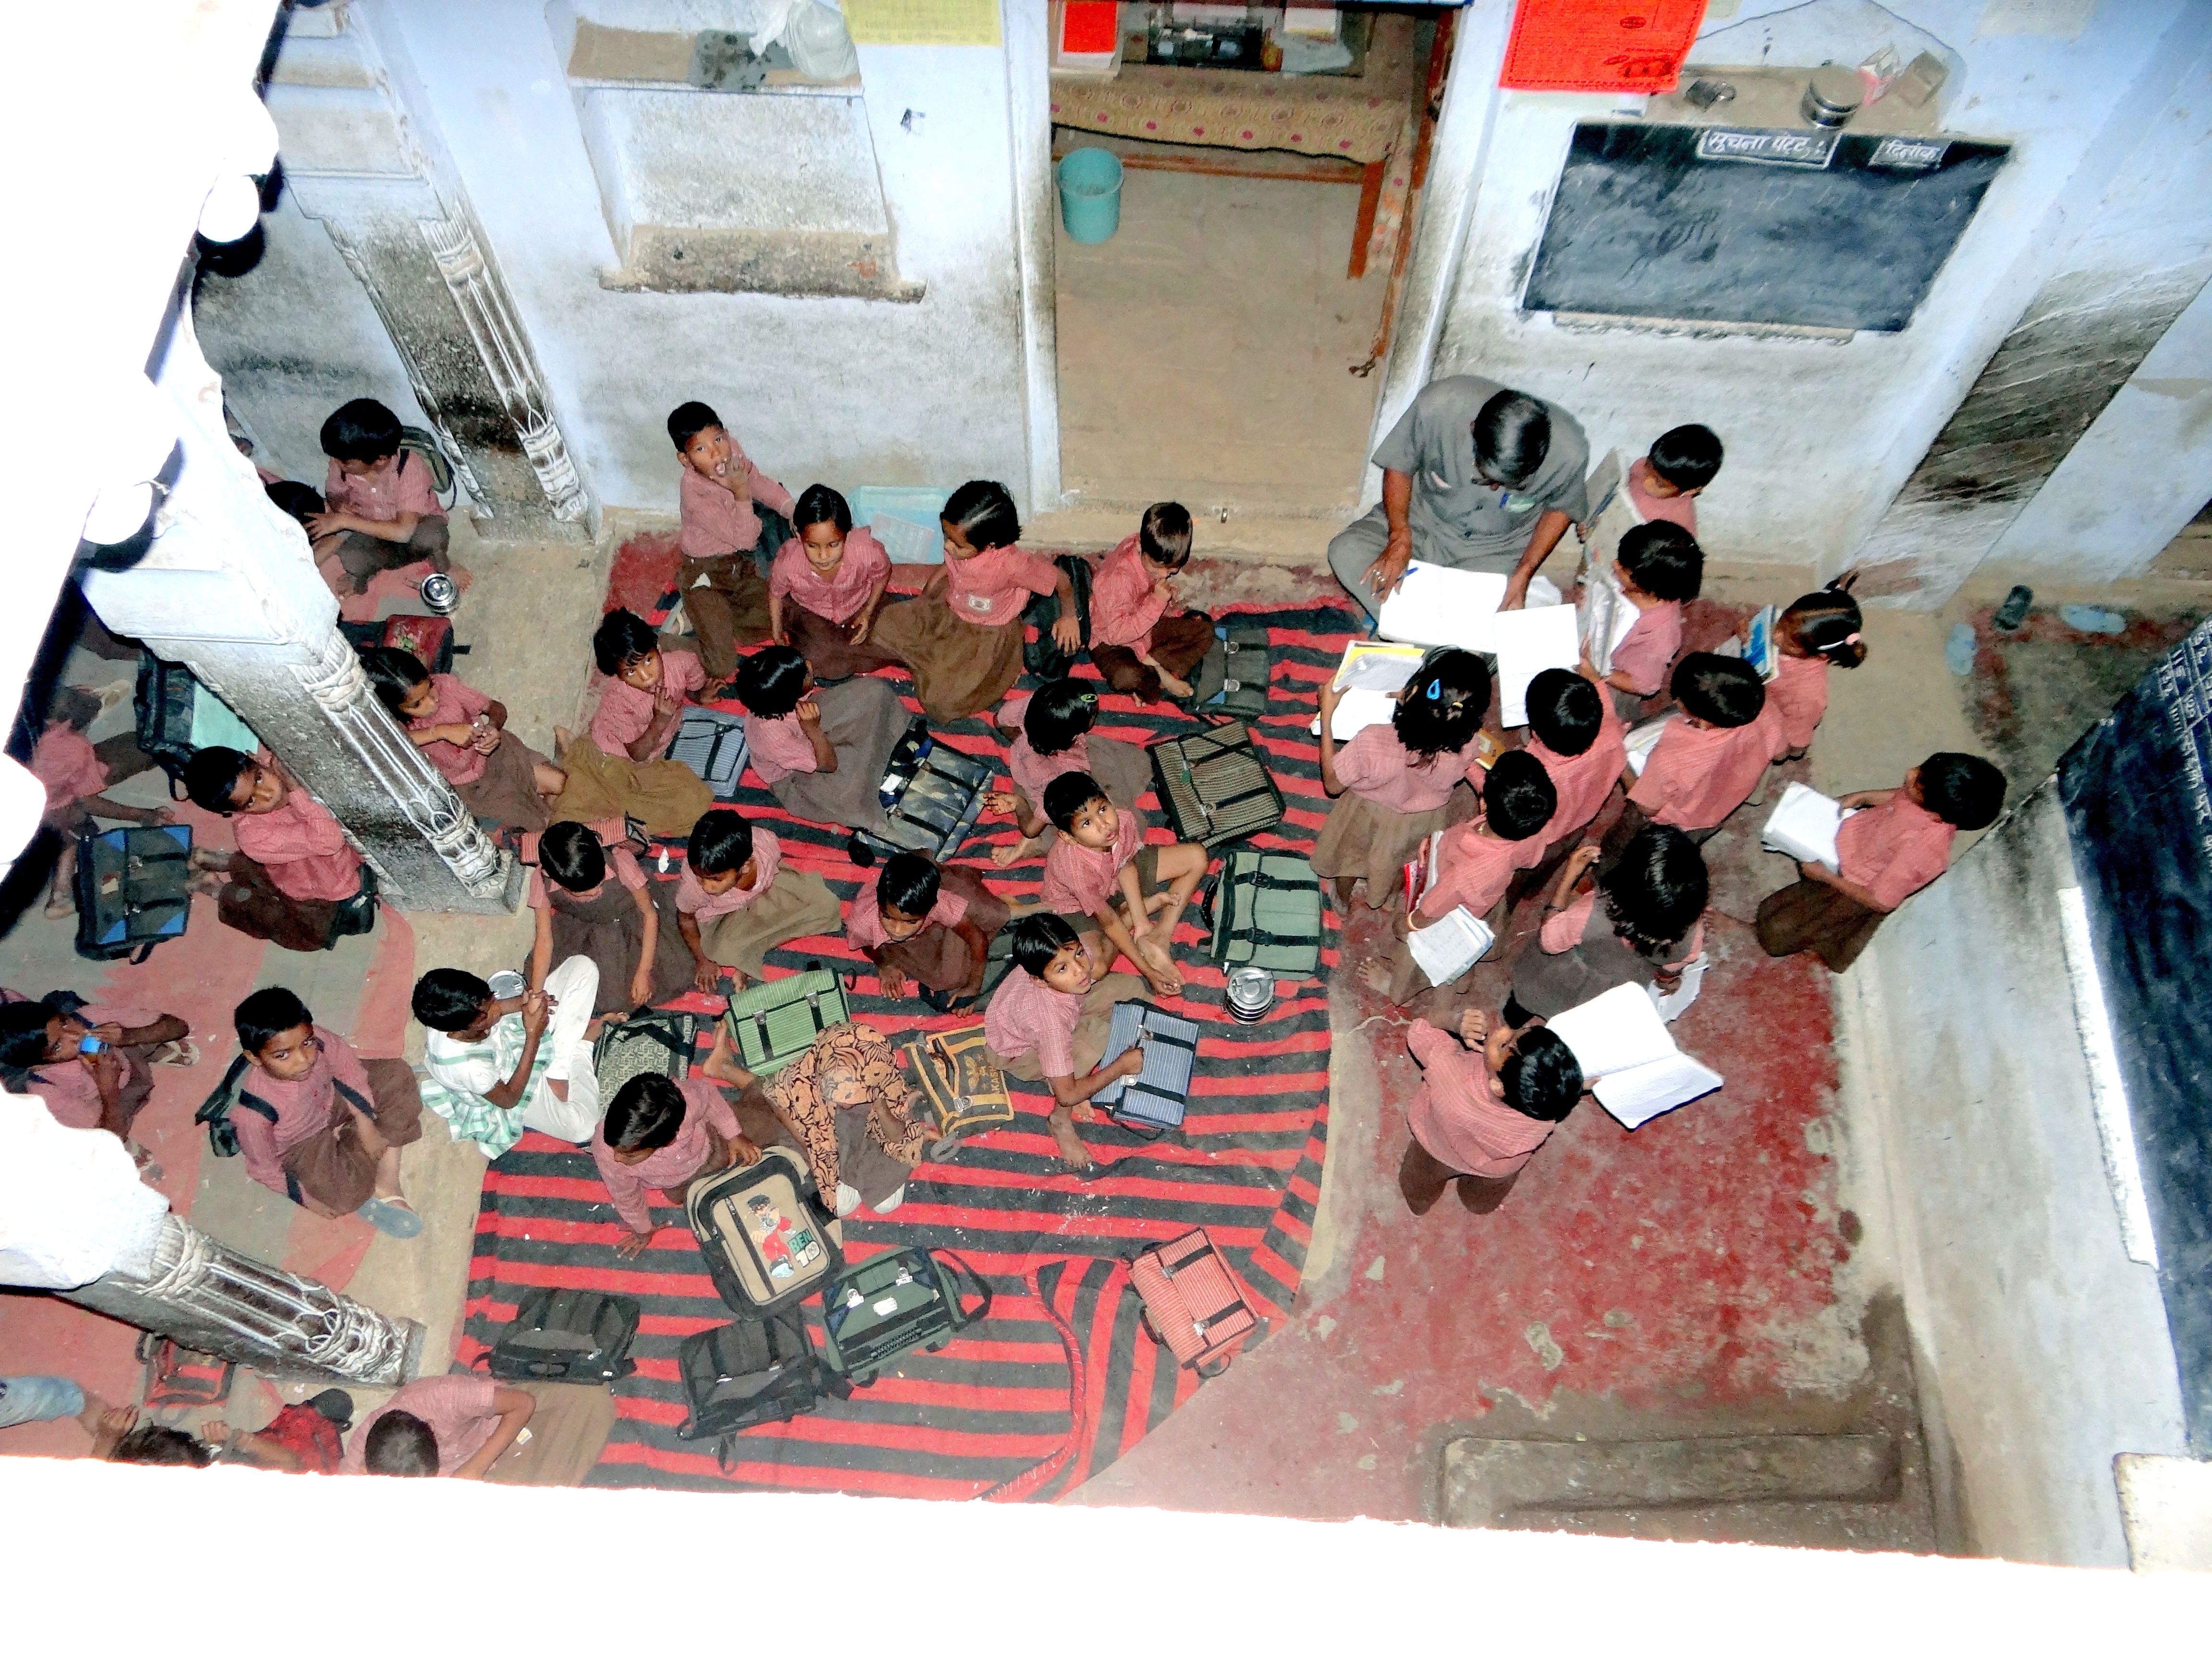
classroom, art, children, students, collage, photomontage, school, india, abhaneri